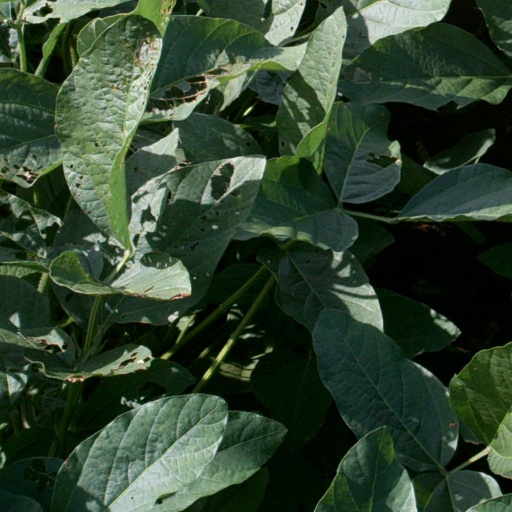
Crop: soybean